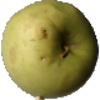
Label: Apple Golden 3